Hypertabastic survival models

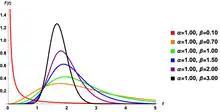

The parameters formula_6 and formula_7 are both positive with formula_5 and formula_11 as hyperbolic secant and hyperbolic cotangent respectively. The Hypertabastic probability density function is